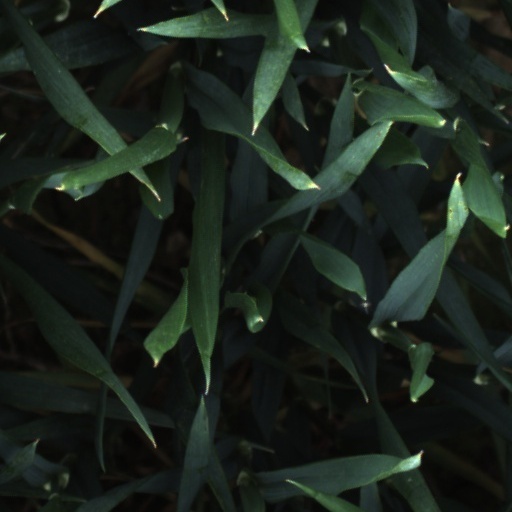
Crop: wheat